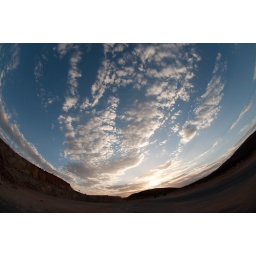
Dinner theater in a rock quarry outside of Alice Springs.